Compass Inn

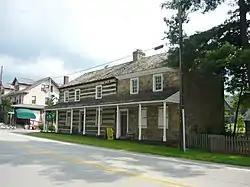
Compass Inn, August 2011

Compass Inn is a historic inn and tavern located in Laughlintown, Ligonier Township, Westmoreland County, Pennsylvania. It is a 2 1/2-storey, five bay log and stone building in a vernacular Georgian style. The original section was built in 1799, and it is three bays wide. The two bay stone section was added in the 1820s. A clapboarded frame section was added in 1862. It was restored in 1970, and operated as a local history museum. The property includes a rebuilt barn and blacksmith shop.